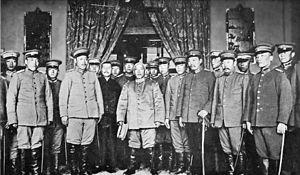
1912 est une année bissextile commençant un lundi.